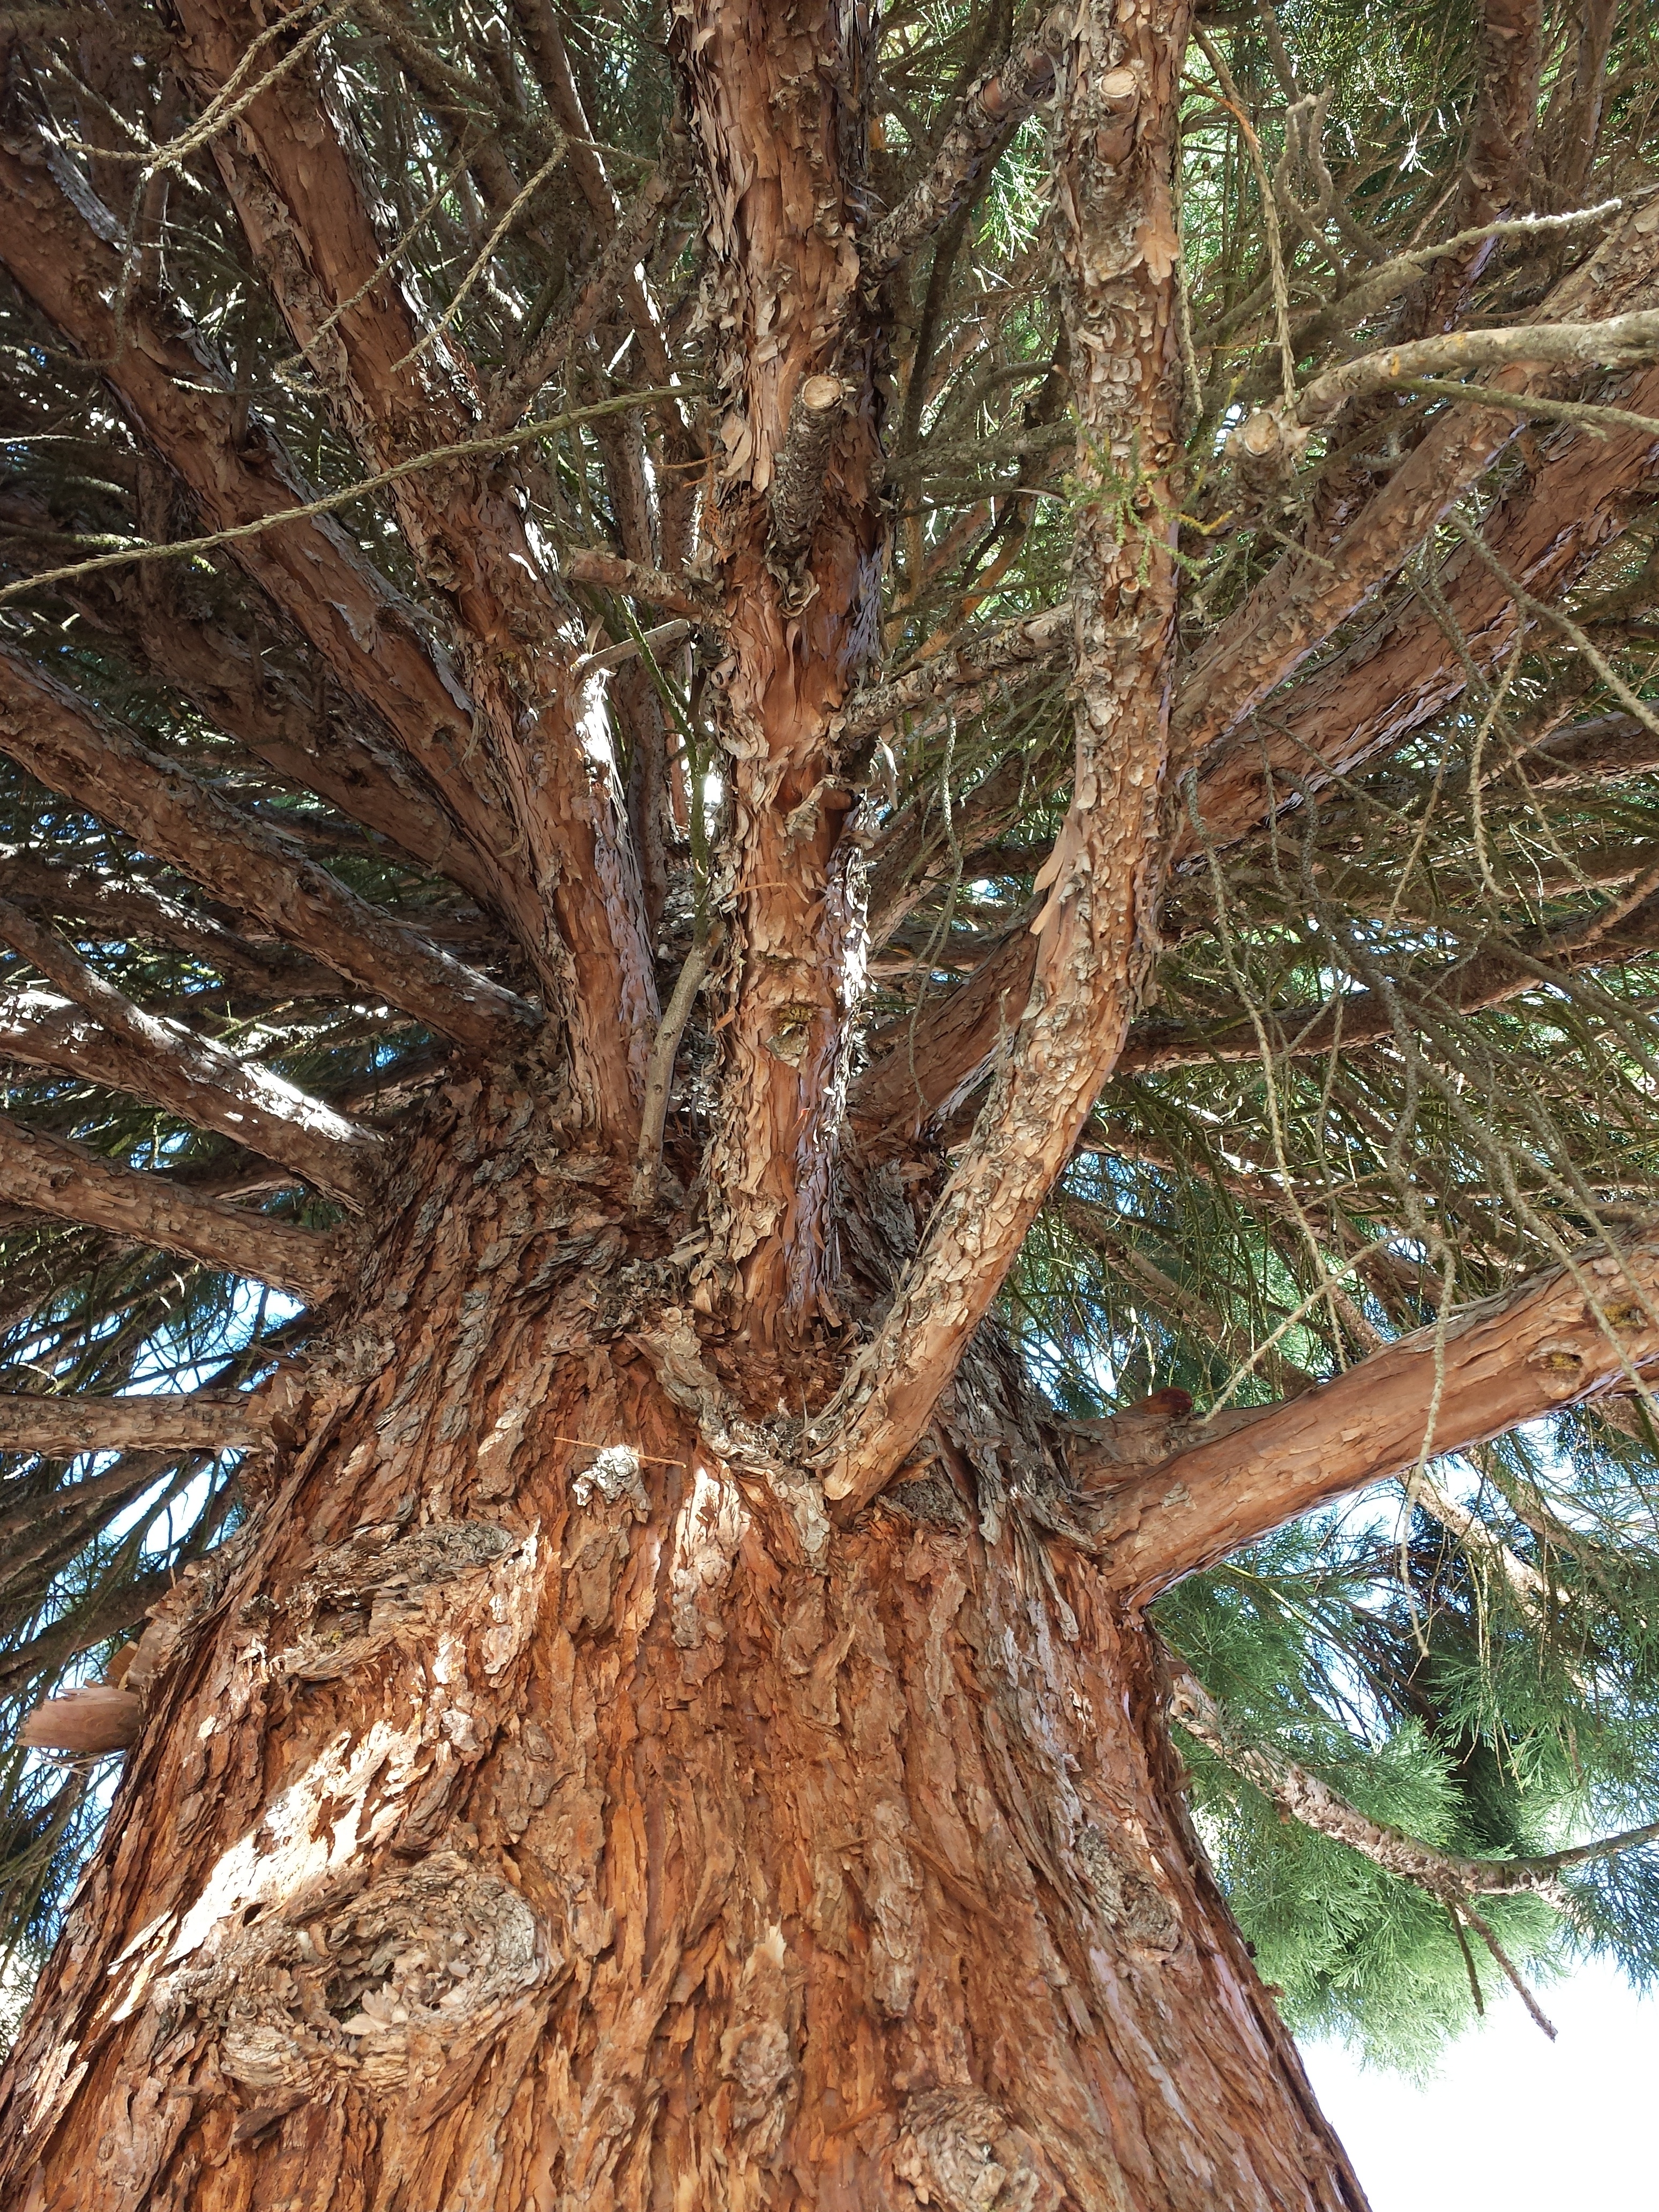
tree, nature, branch, growth, plant, wood, texture, trunk, bark, green, produce, fresh, rough, lumber, tree trunk, conifer, trees, outdoors, spruce, tree branches, flowering plant, plant stem, woody plant, land plant